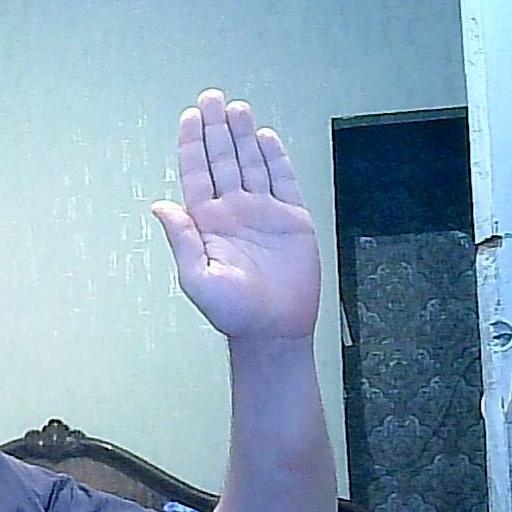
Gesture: stop